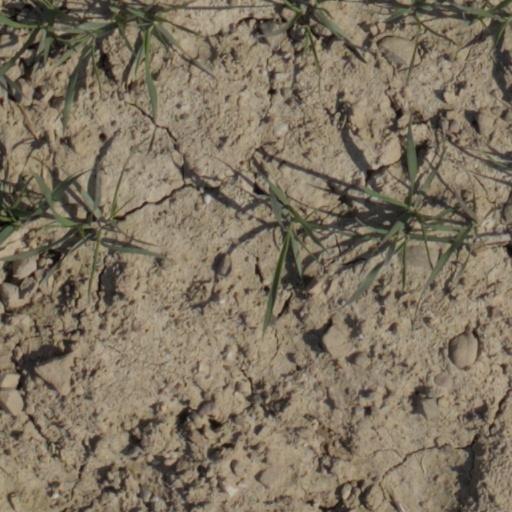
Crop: wheat